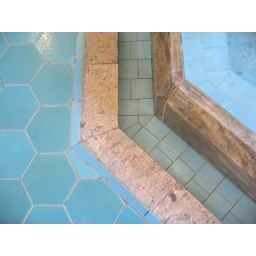
fountains and running water everywhere in this charming hotel!